Heathenry (new religious movement)

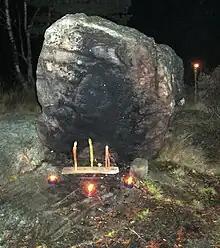
An "álfablót" ritual held at Getsjön in Västergötland, Sweden, in 2009

No central religious authority exists to impose a particular terminological designation on all practitioners. Hence, different Heathen groups have used different words to describe both their religion and themselves, with these terms often conveying meaning about their socio-political beliefs as well as the particular Germanic region of pre-Christian Europe from which they draw inspiration.